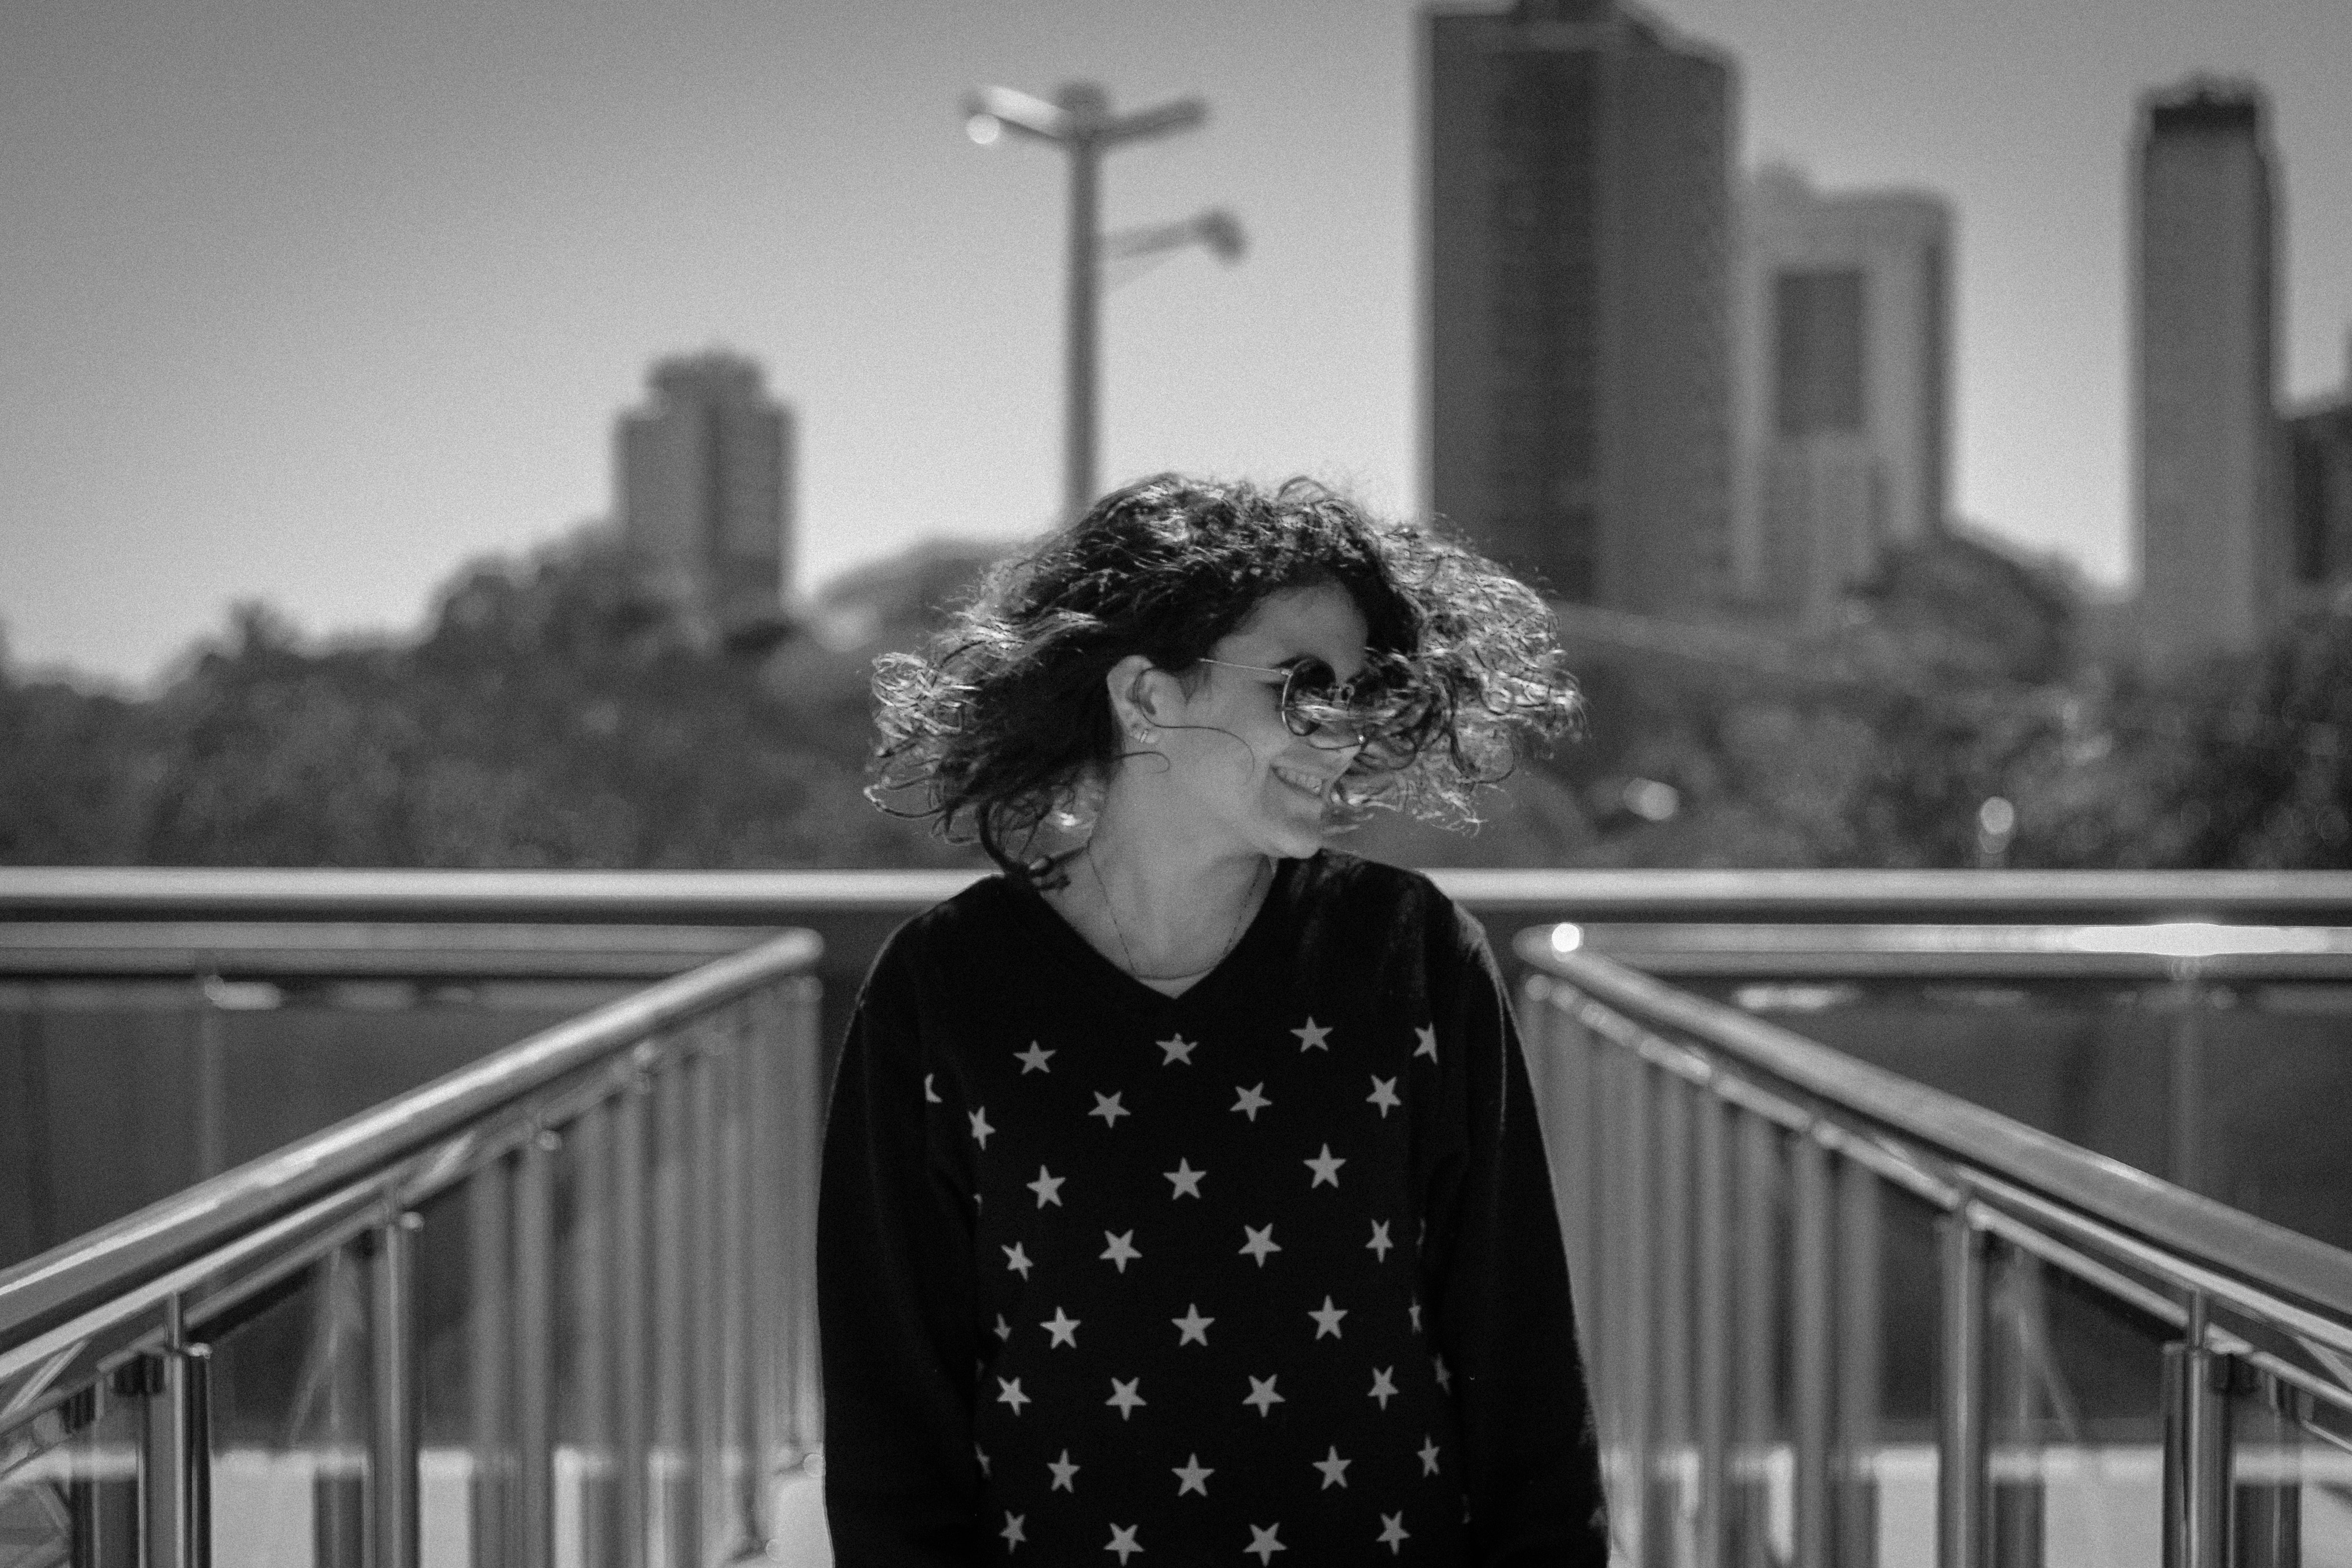
white, photograph, black, black and white, monochrome photography, monochrome, snapshot, photography, standing, urban area, design, architecture, metropolis, pattern, dress, city, stock photography, style, portrait, smile, skyscraper, portrait photography, photo shoot